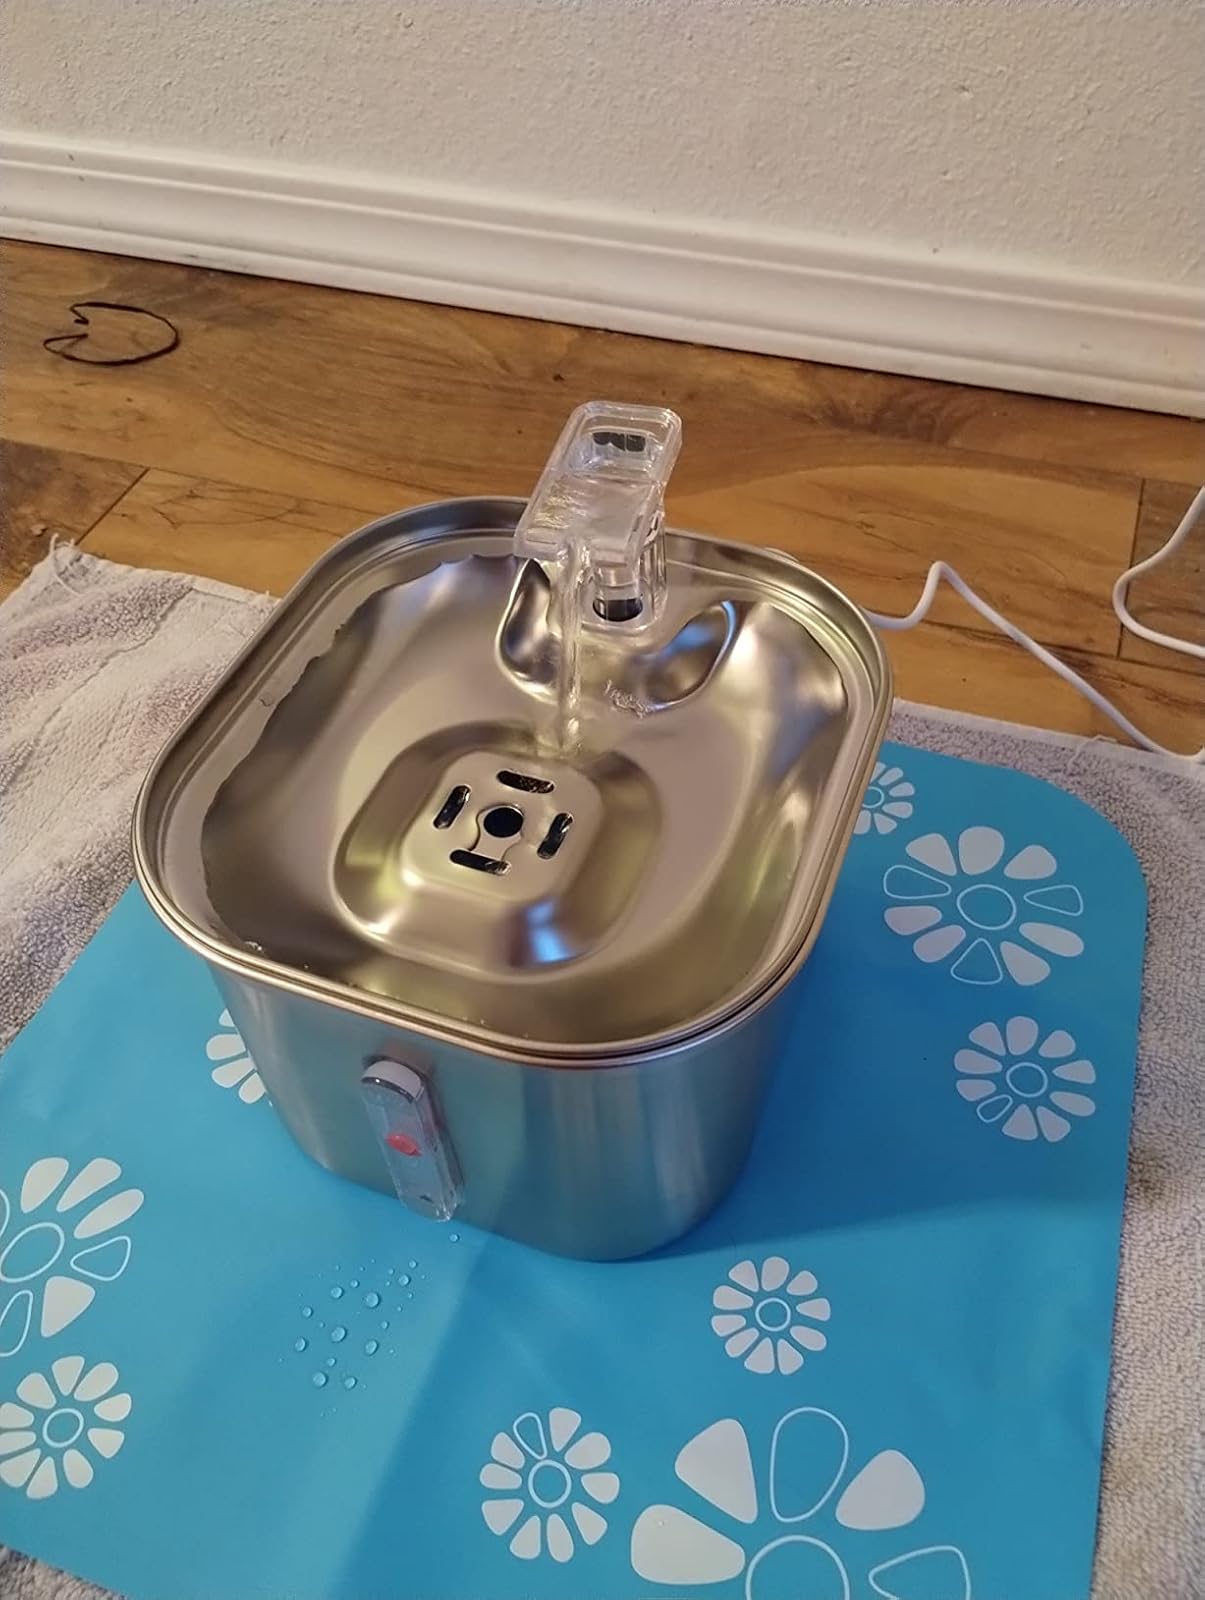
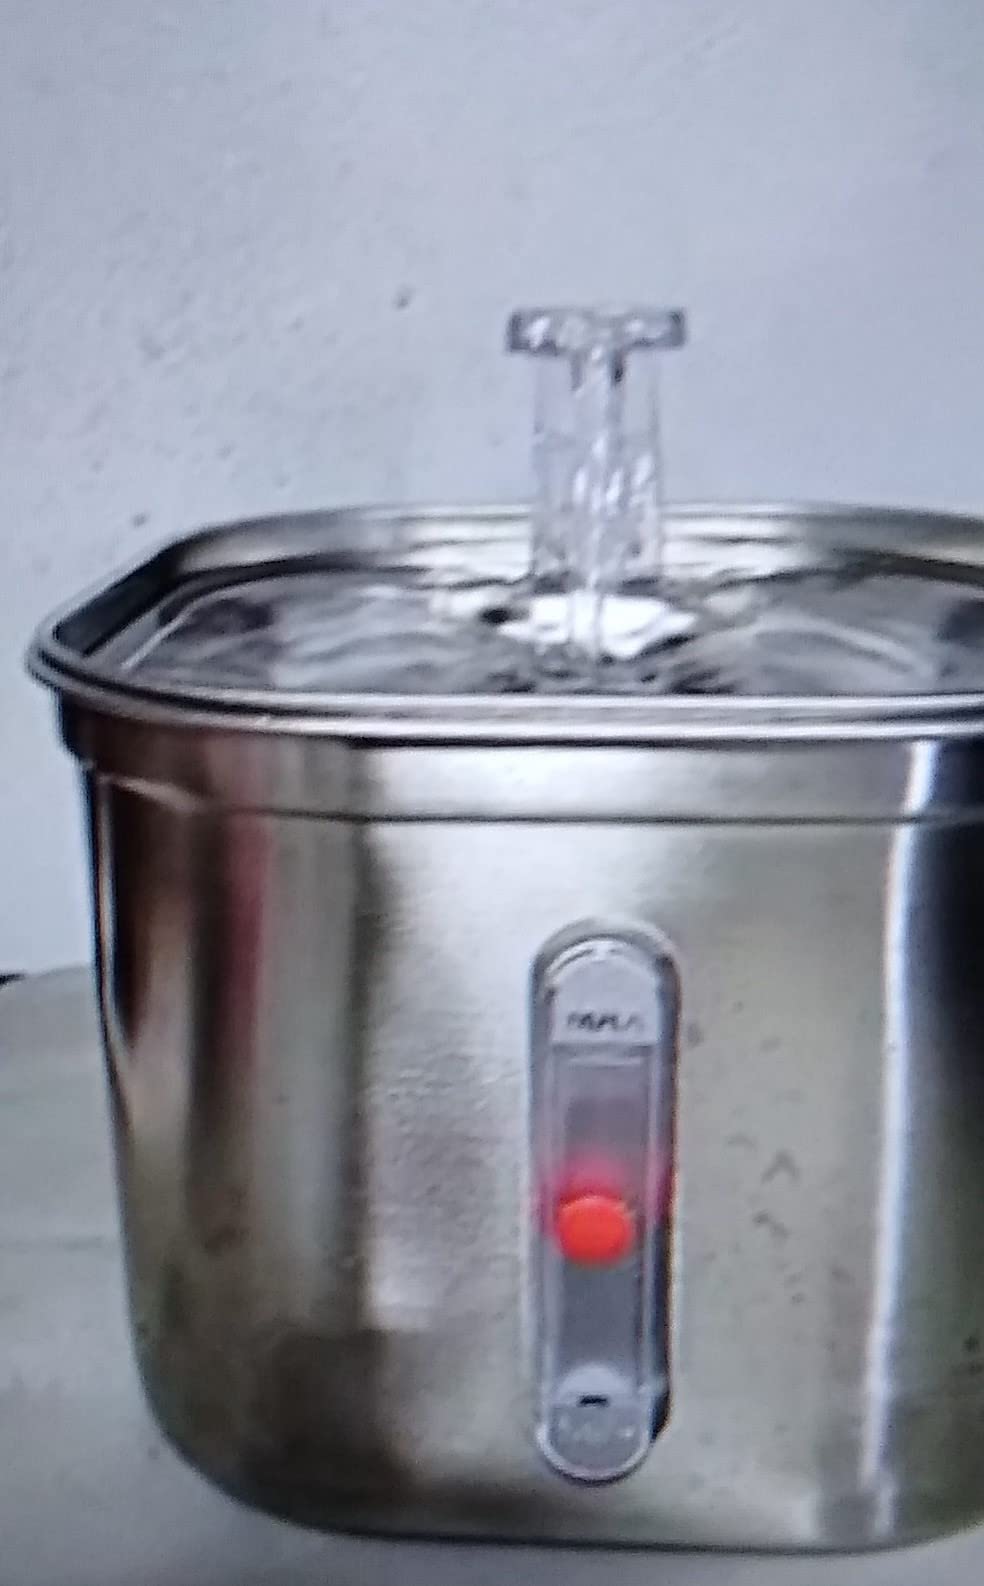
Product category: items_bowl
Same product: yes